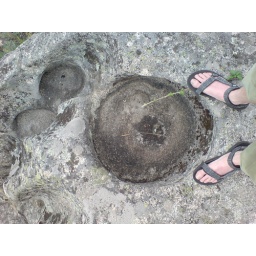
there are no streams near here, and the rocks stand high up from the ground